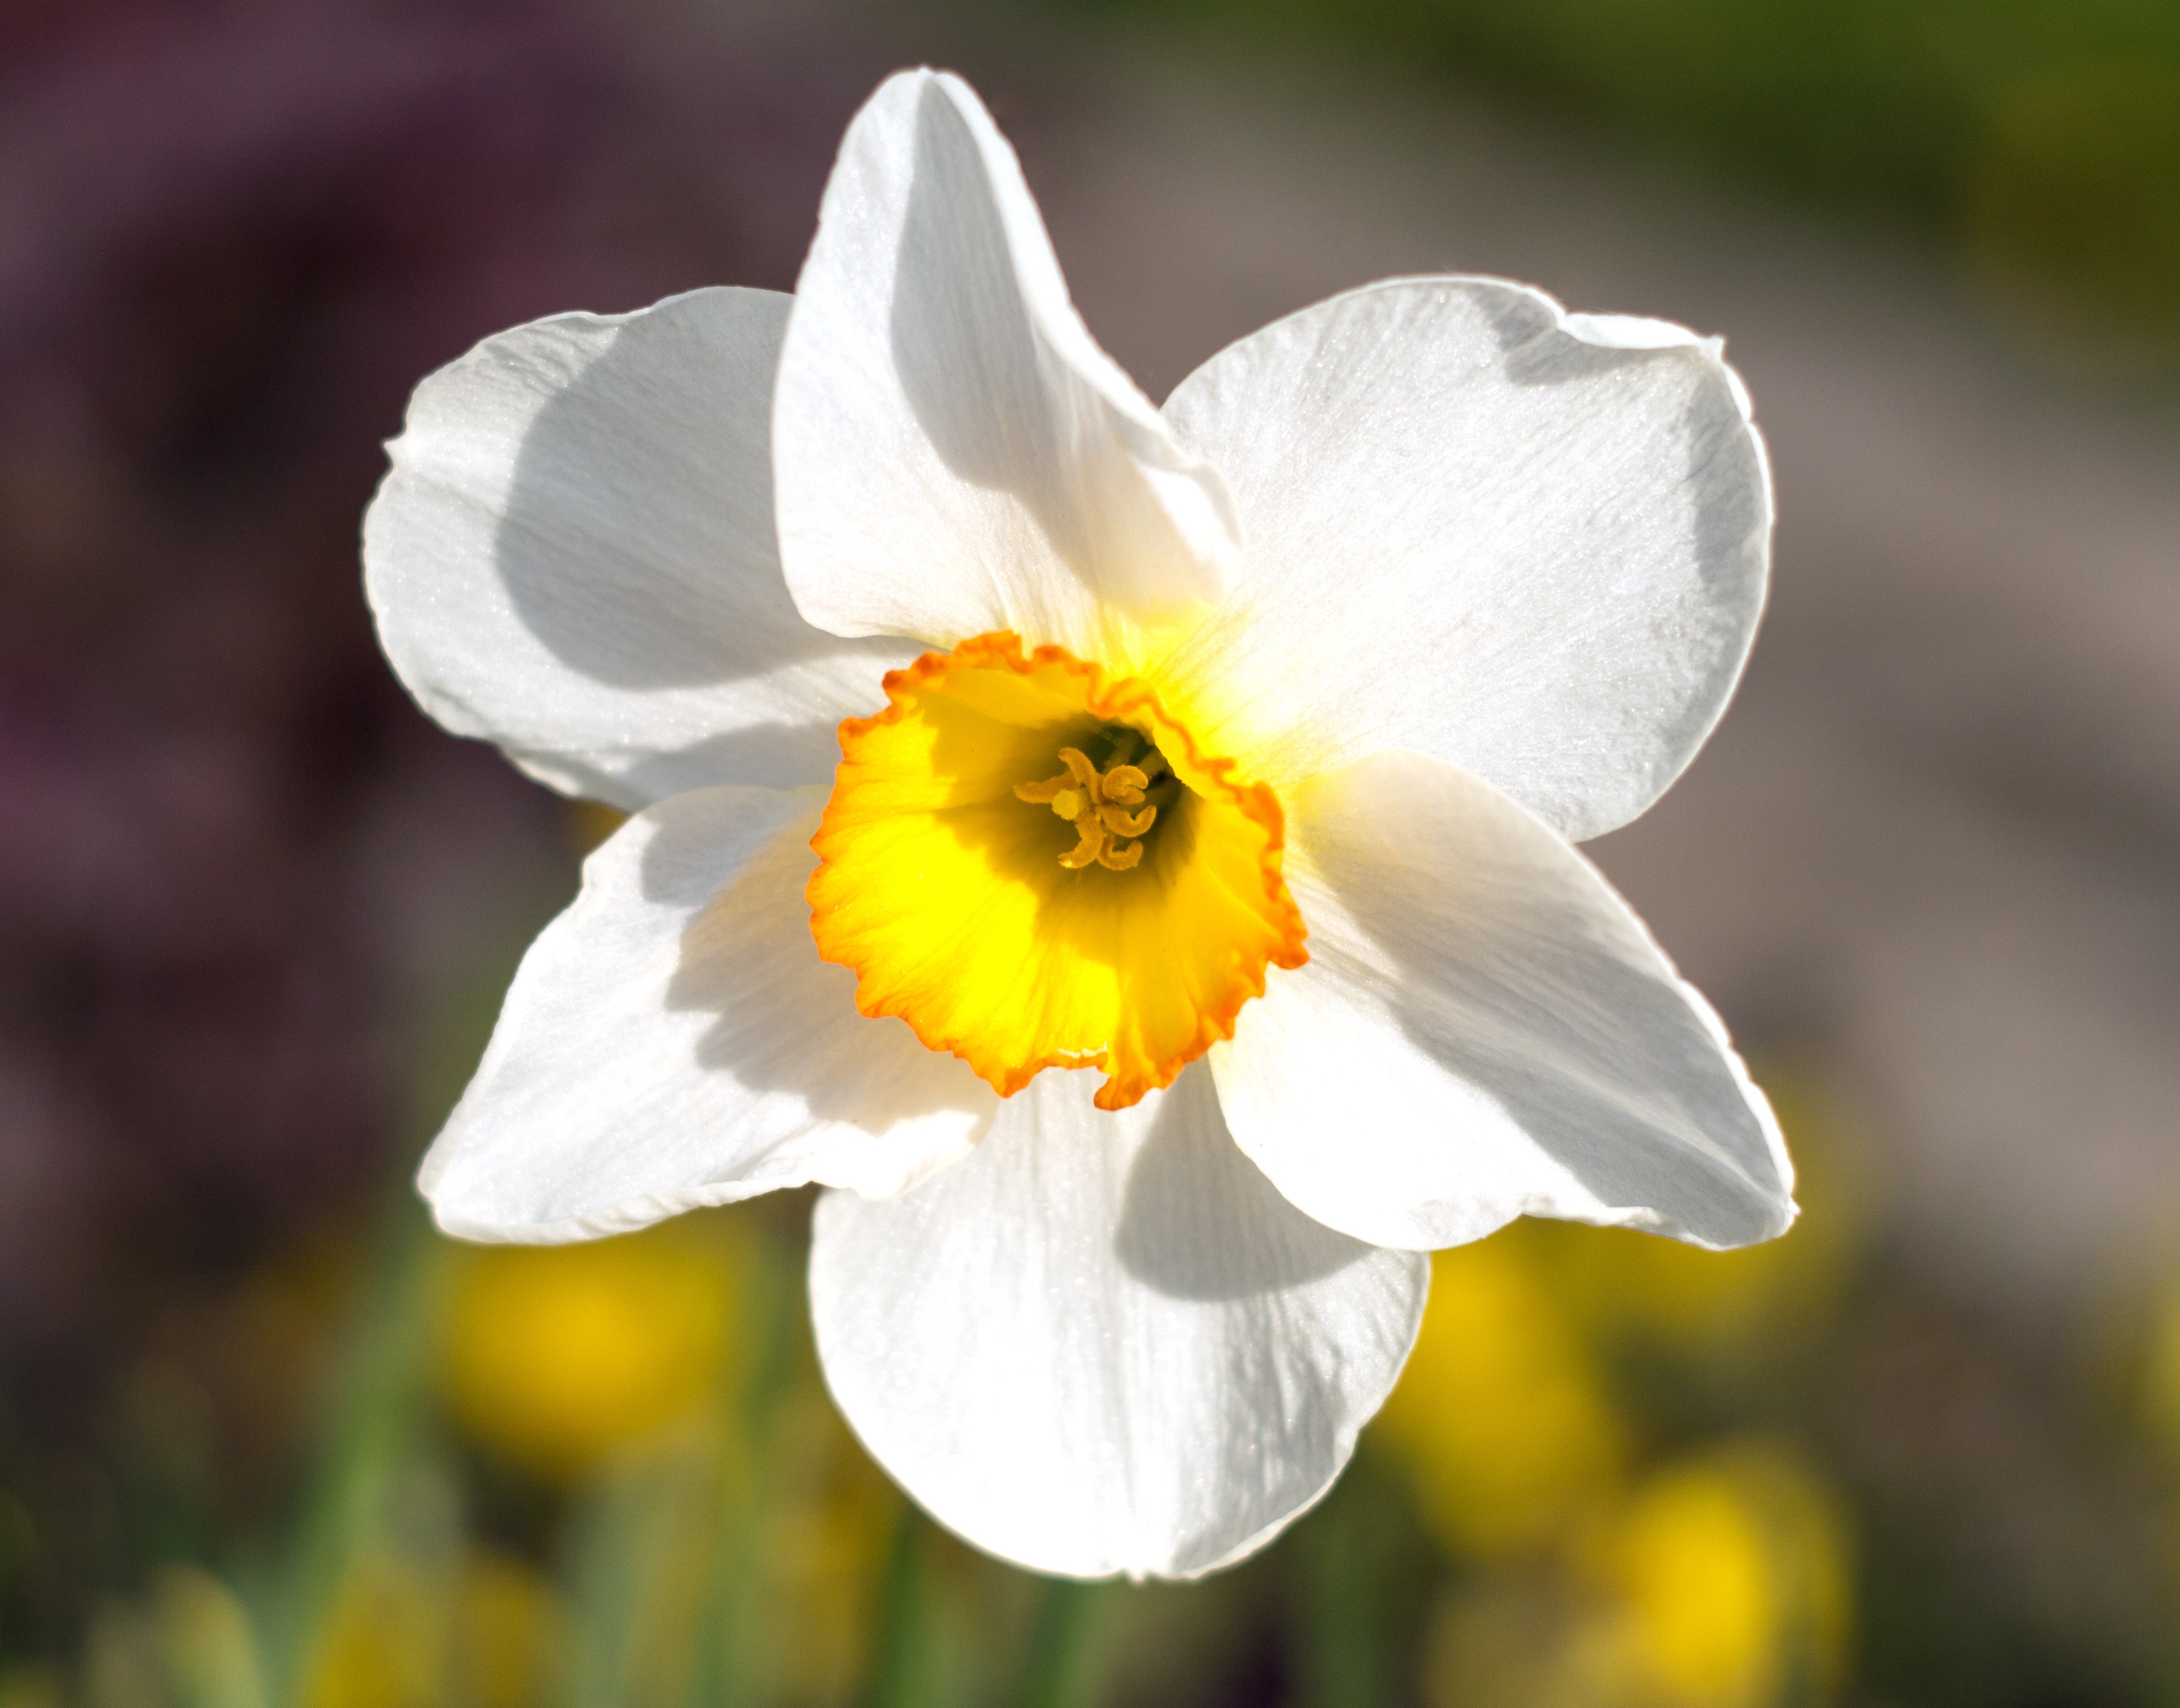
nature, blossom, plant, white, flower, petal, bloom, spring, yellow, flora, wildflower, narcissus, macro photography, flowering plant, land plant